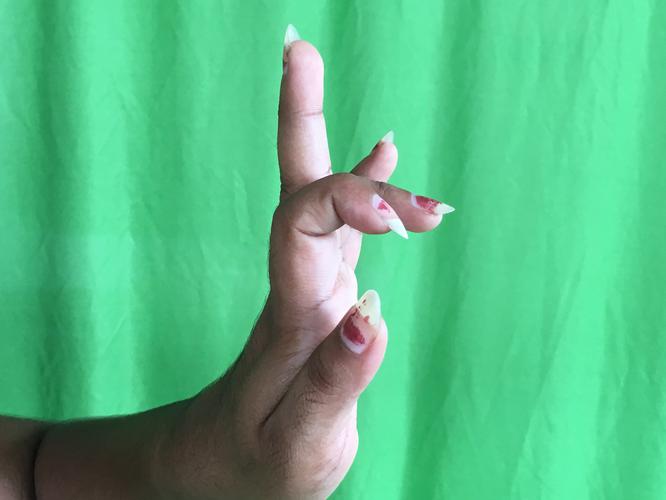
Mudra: Shukatundam
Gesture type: single_hand